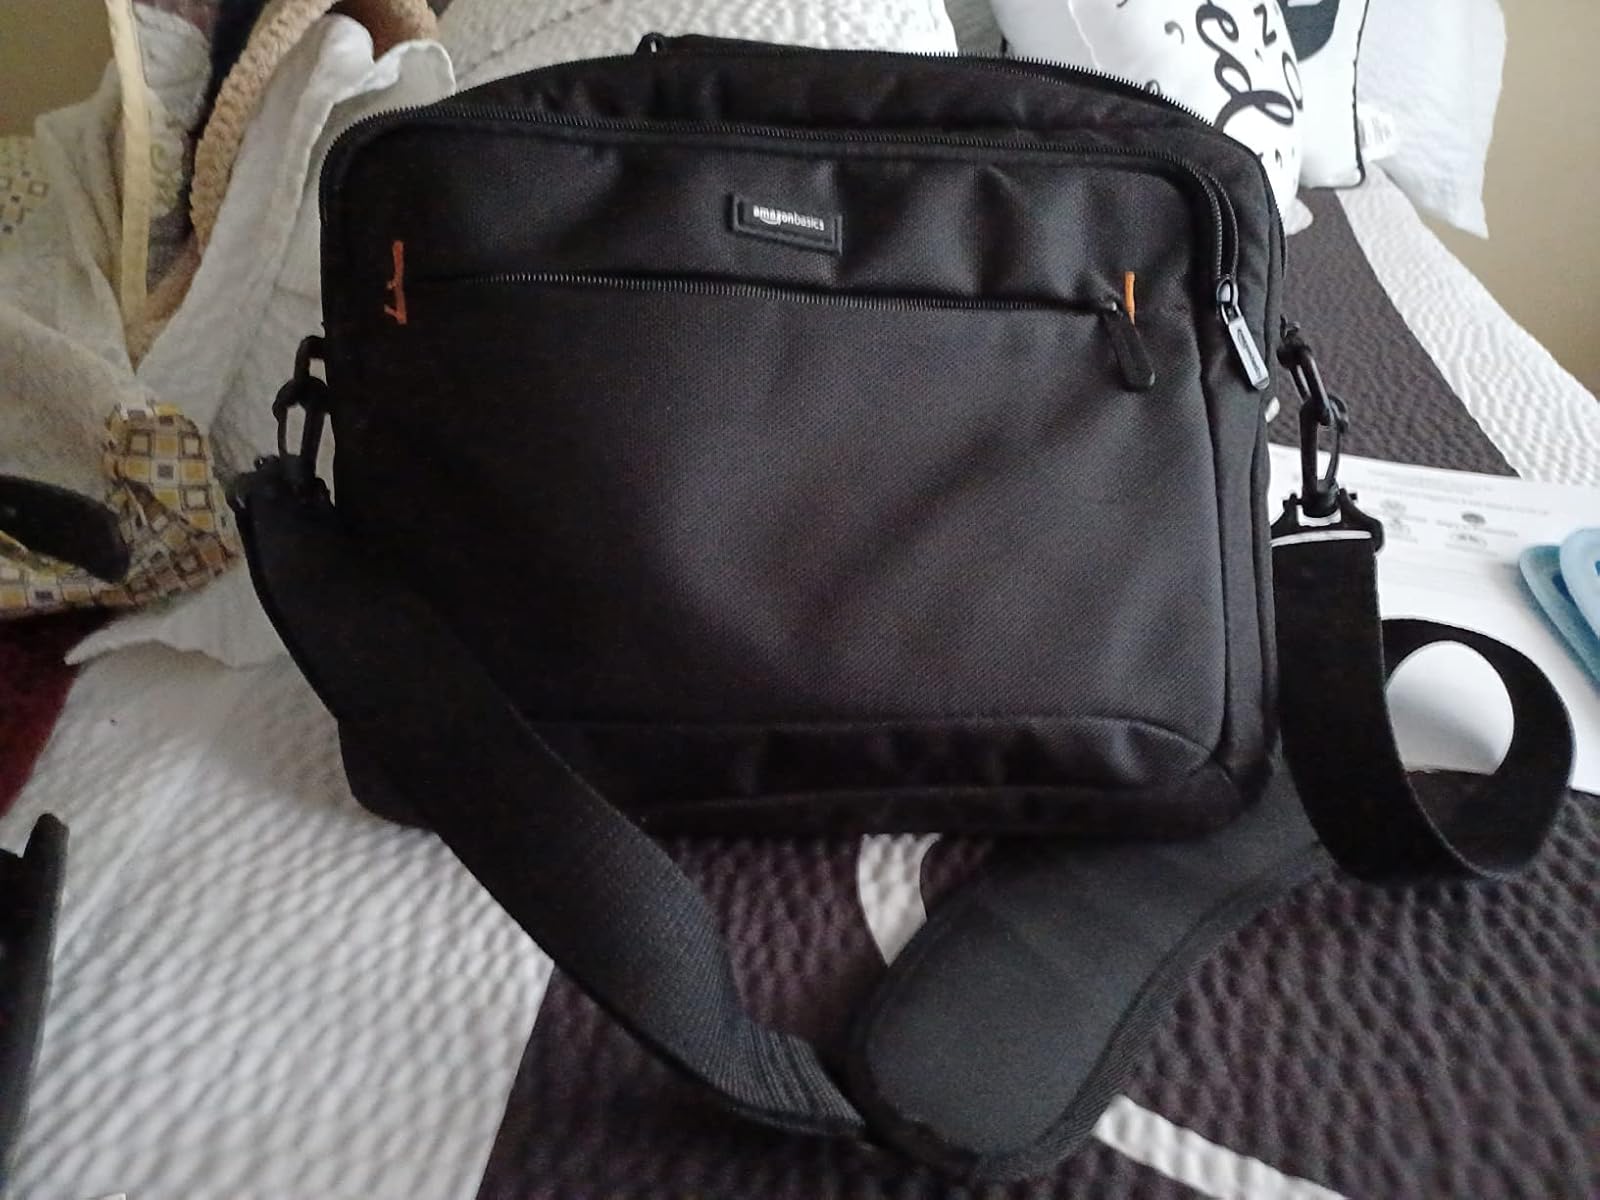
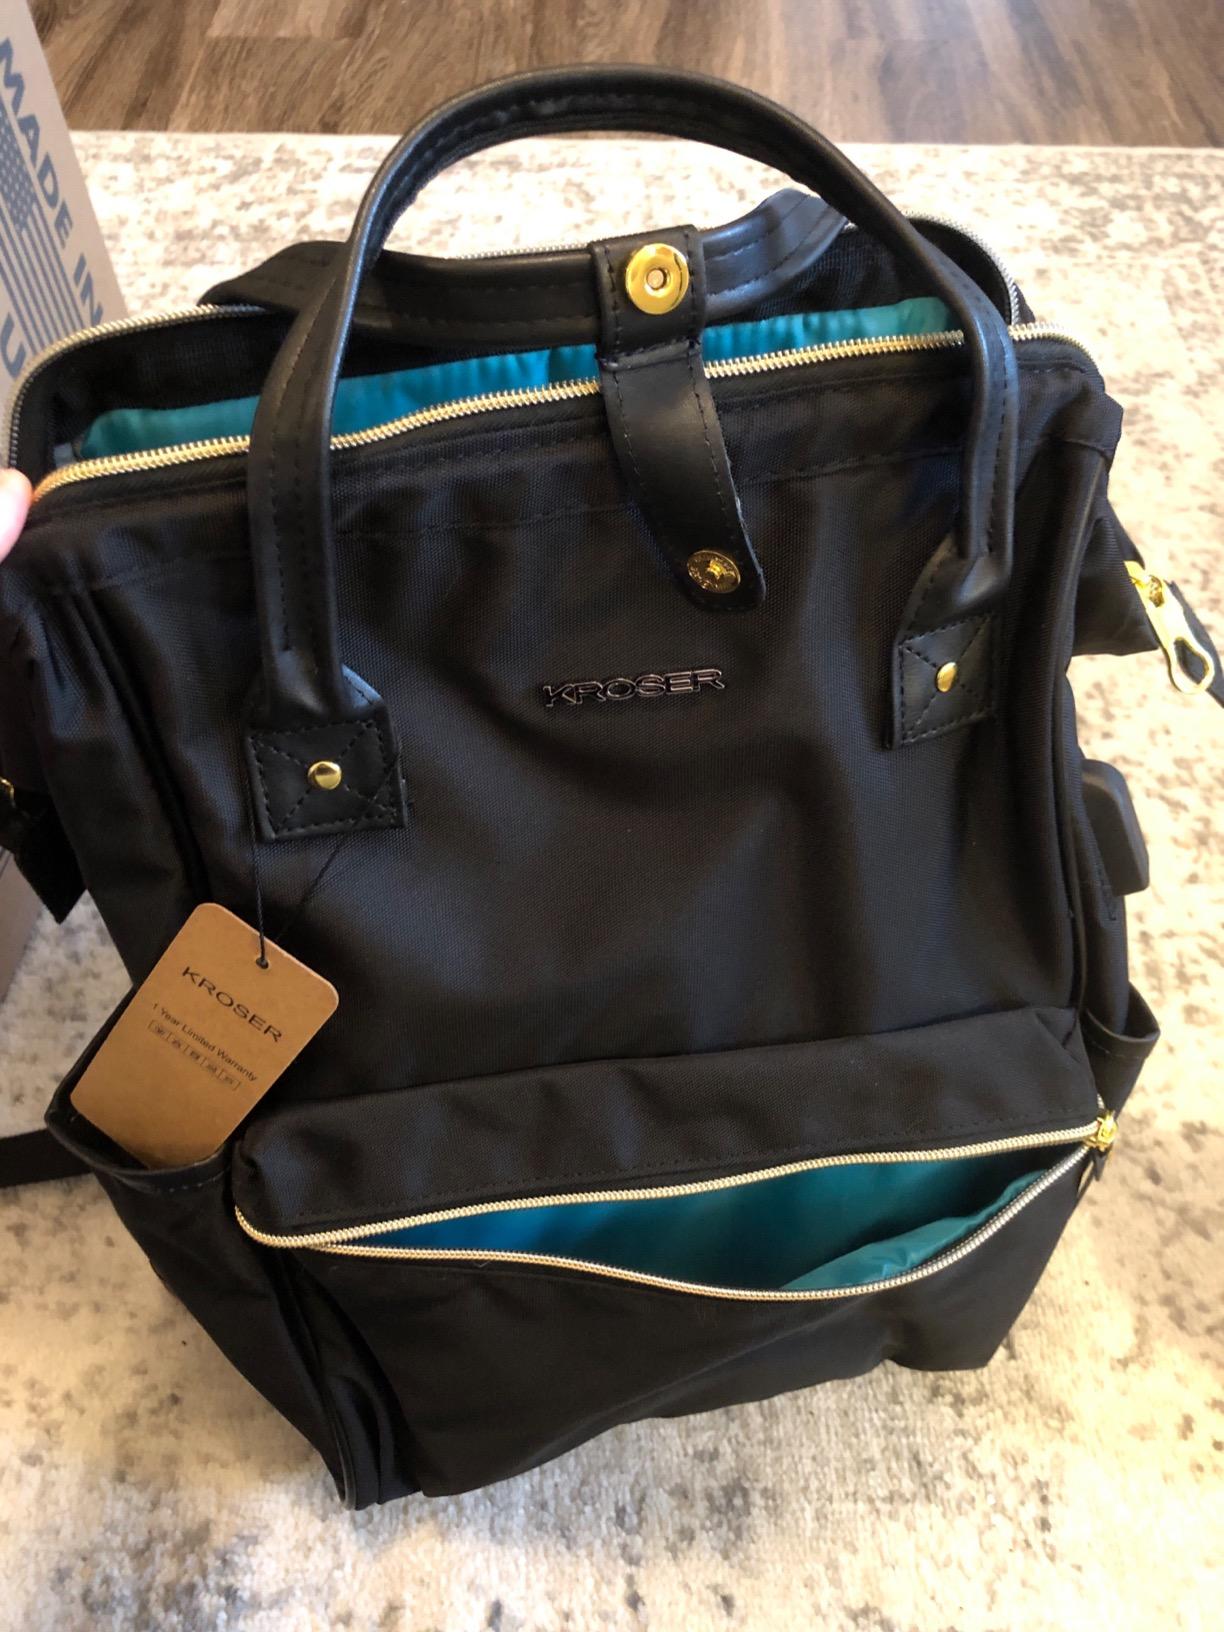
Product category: bag
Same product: no